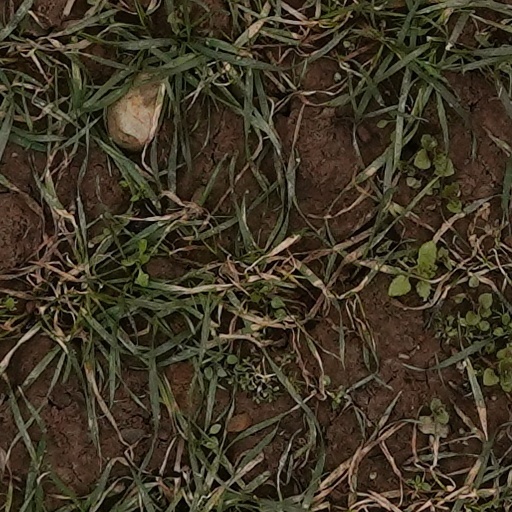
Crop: wheat